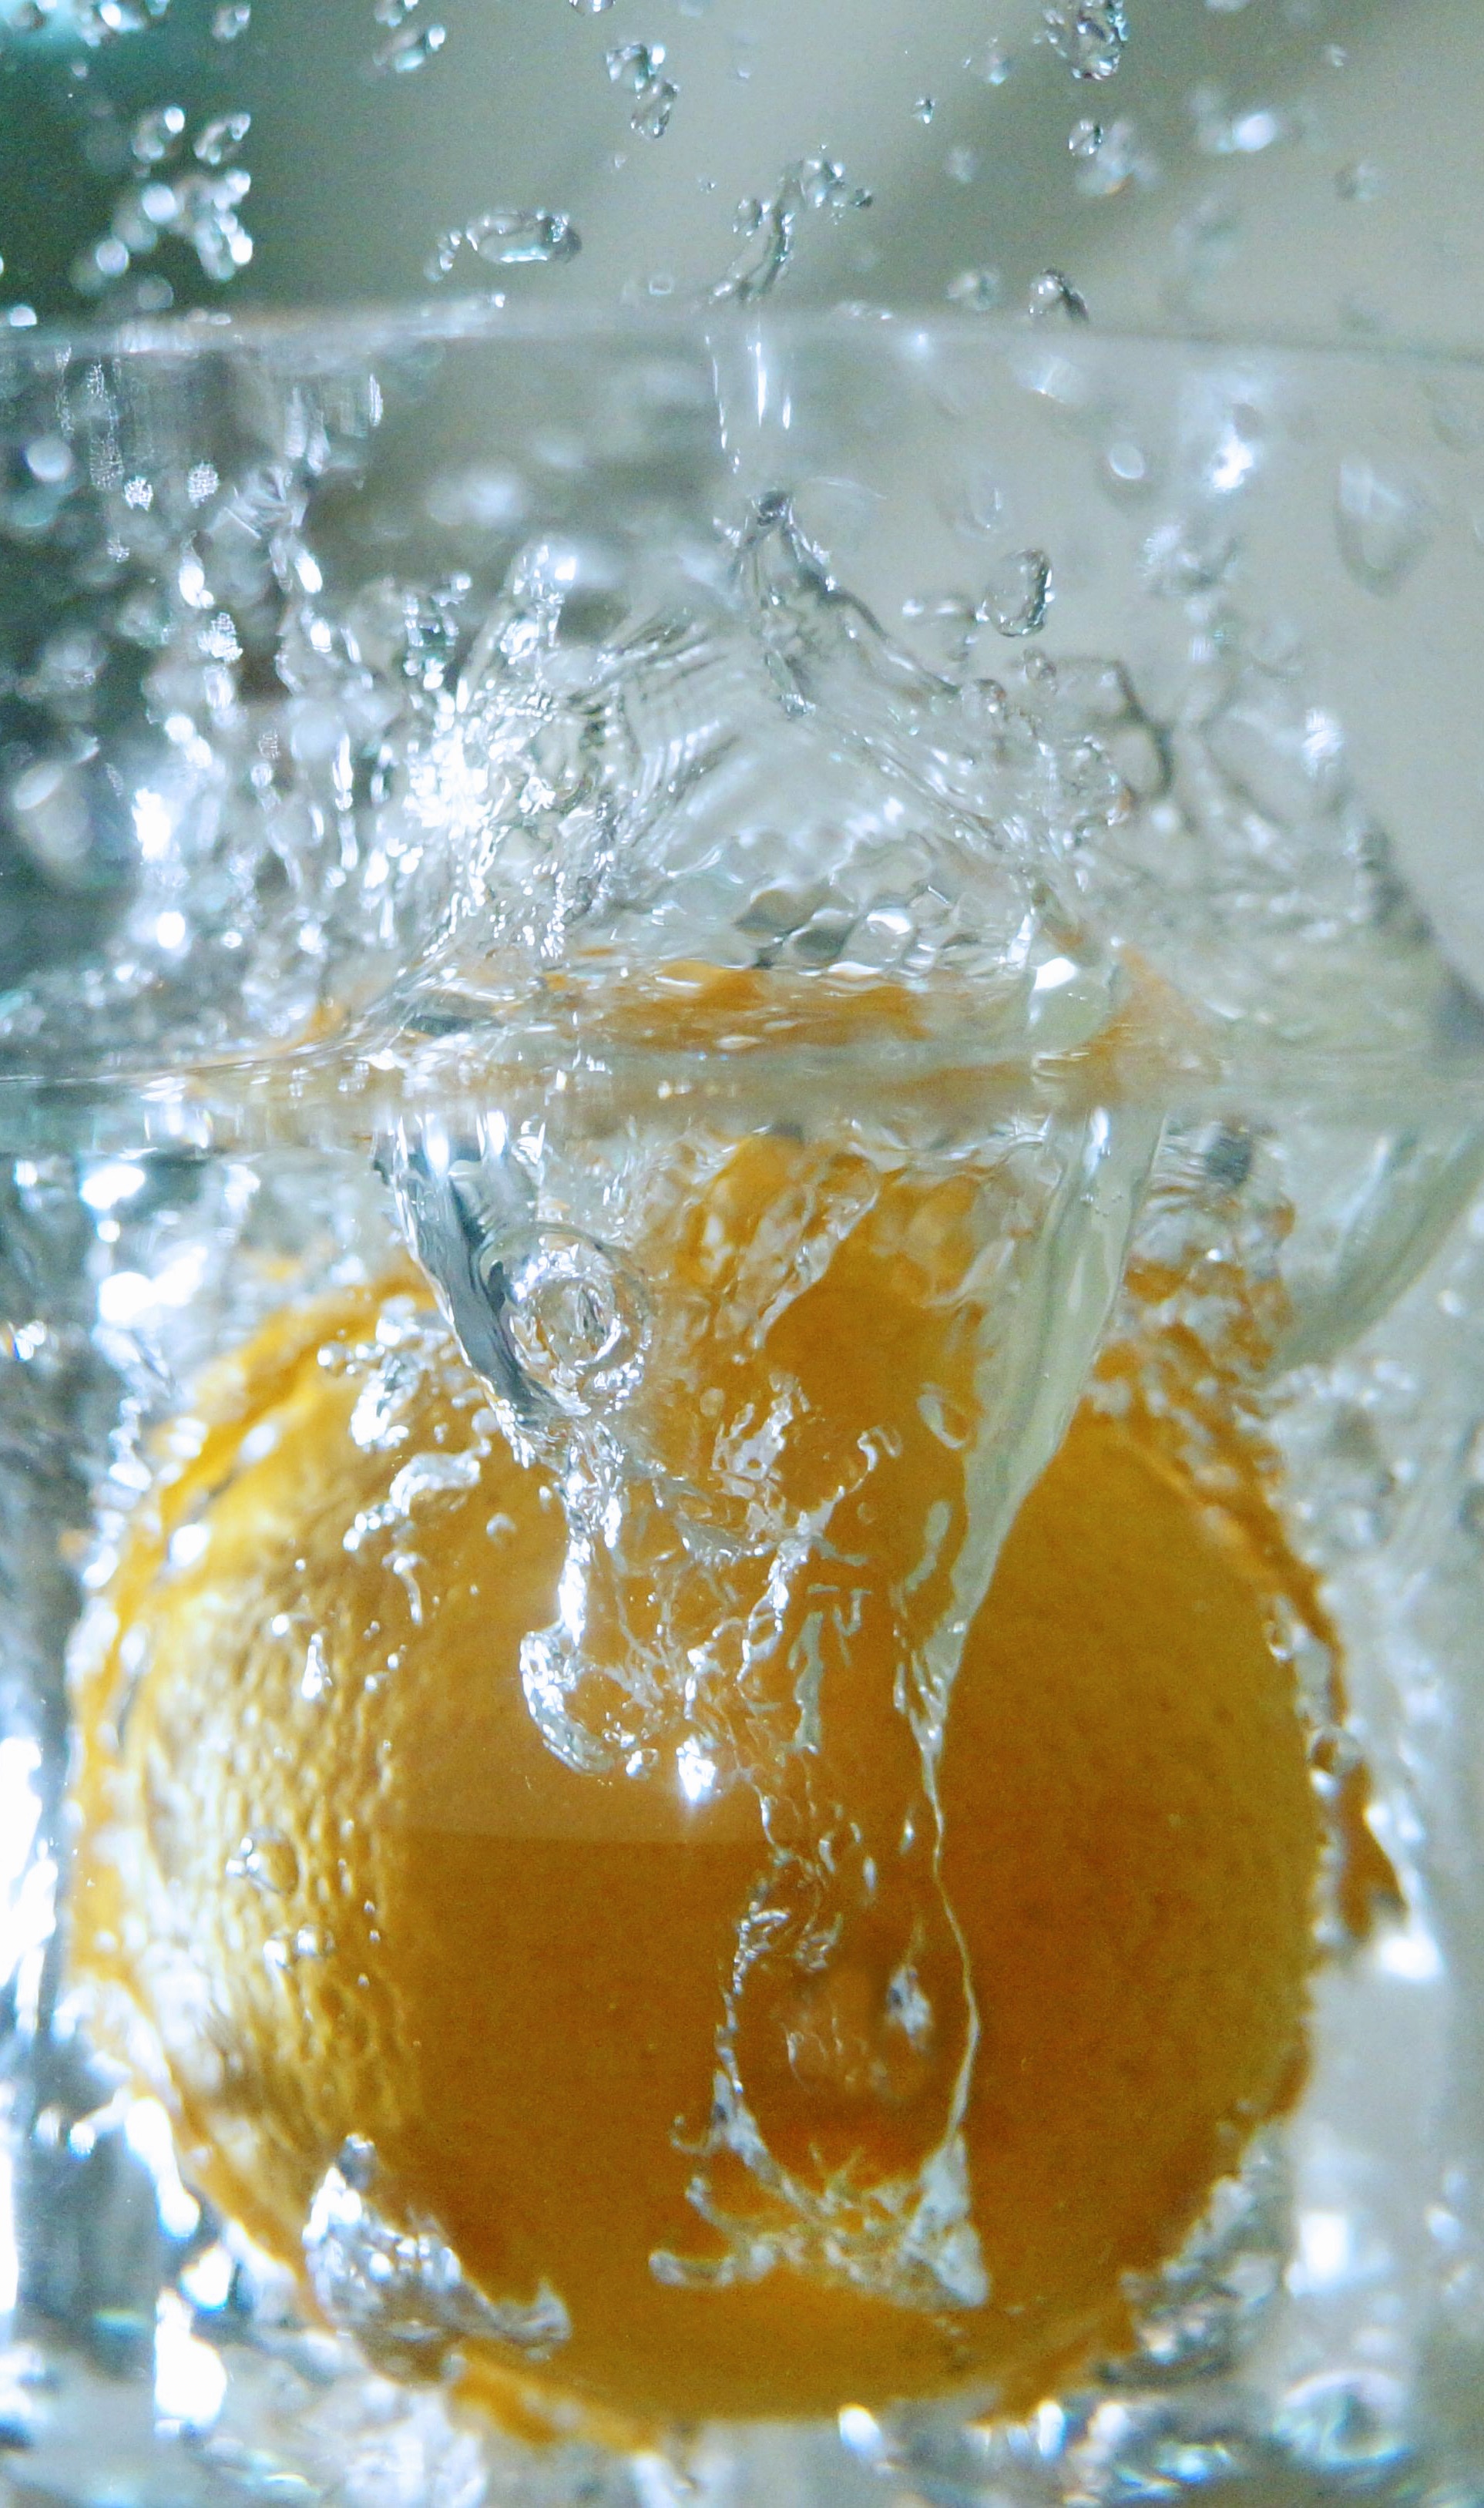
plant, fruit, orange, food, produce, tropical, fruits, composition, citrus, land plant, naturmort